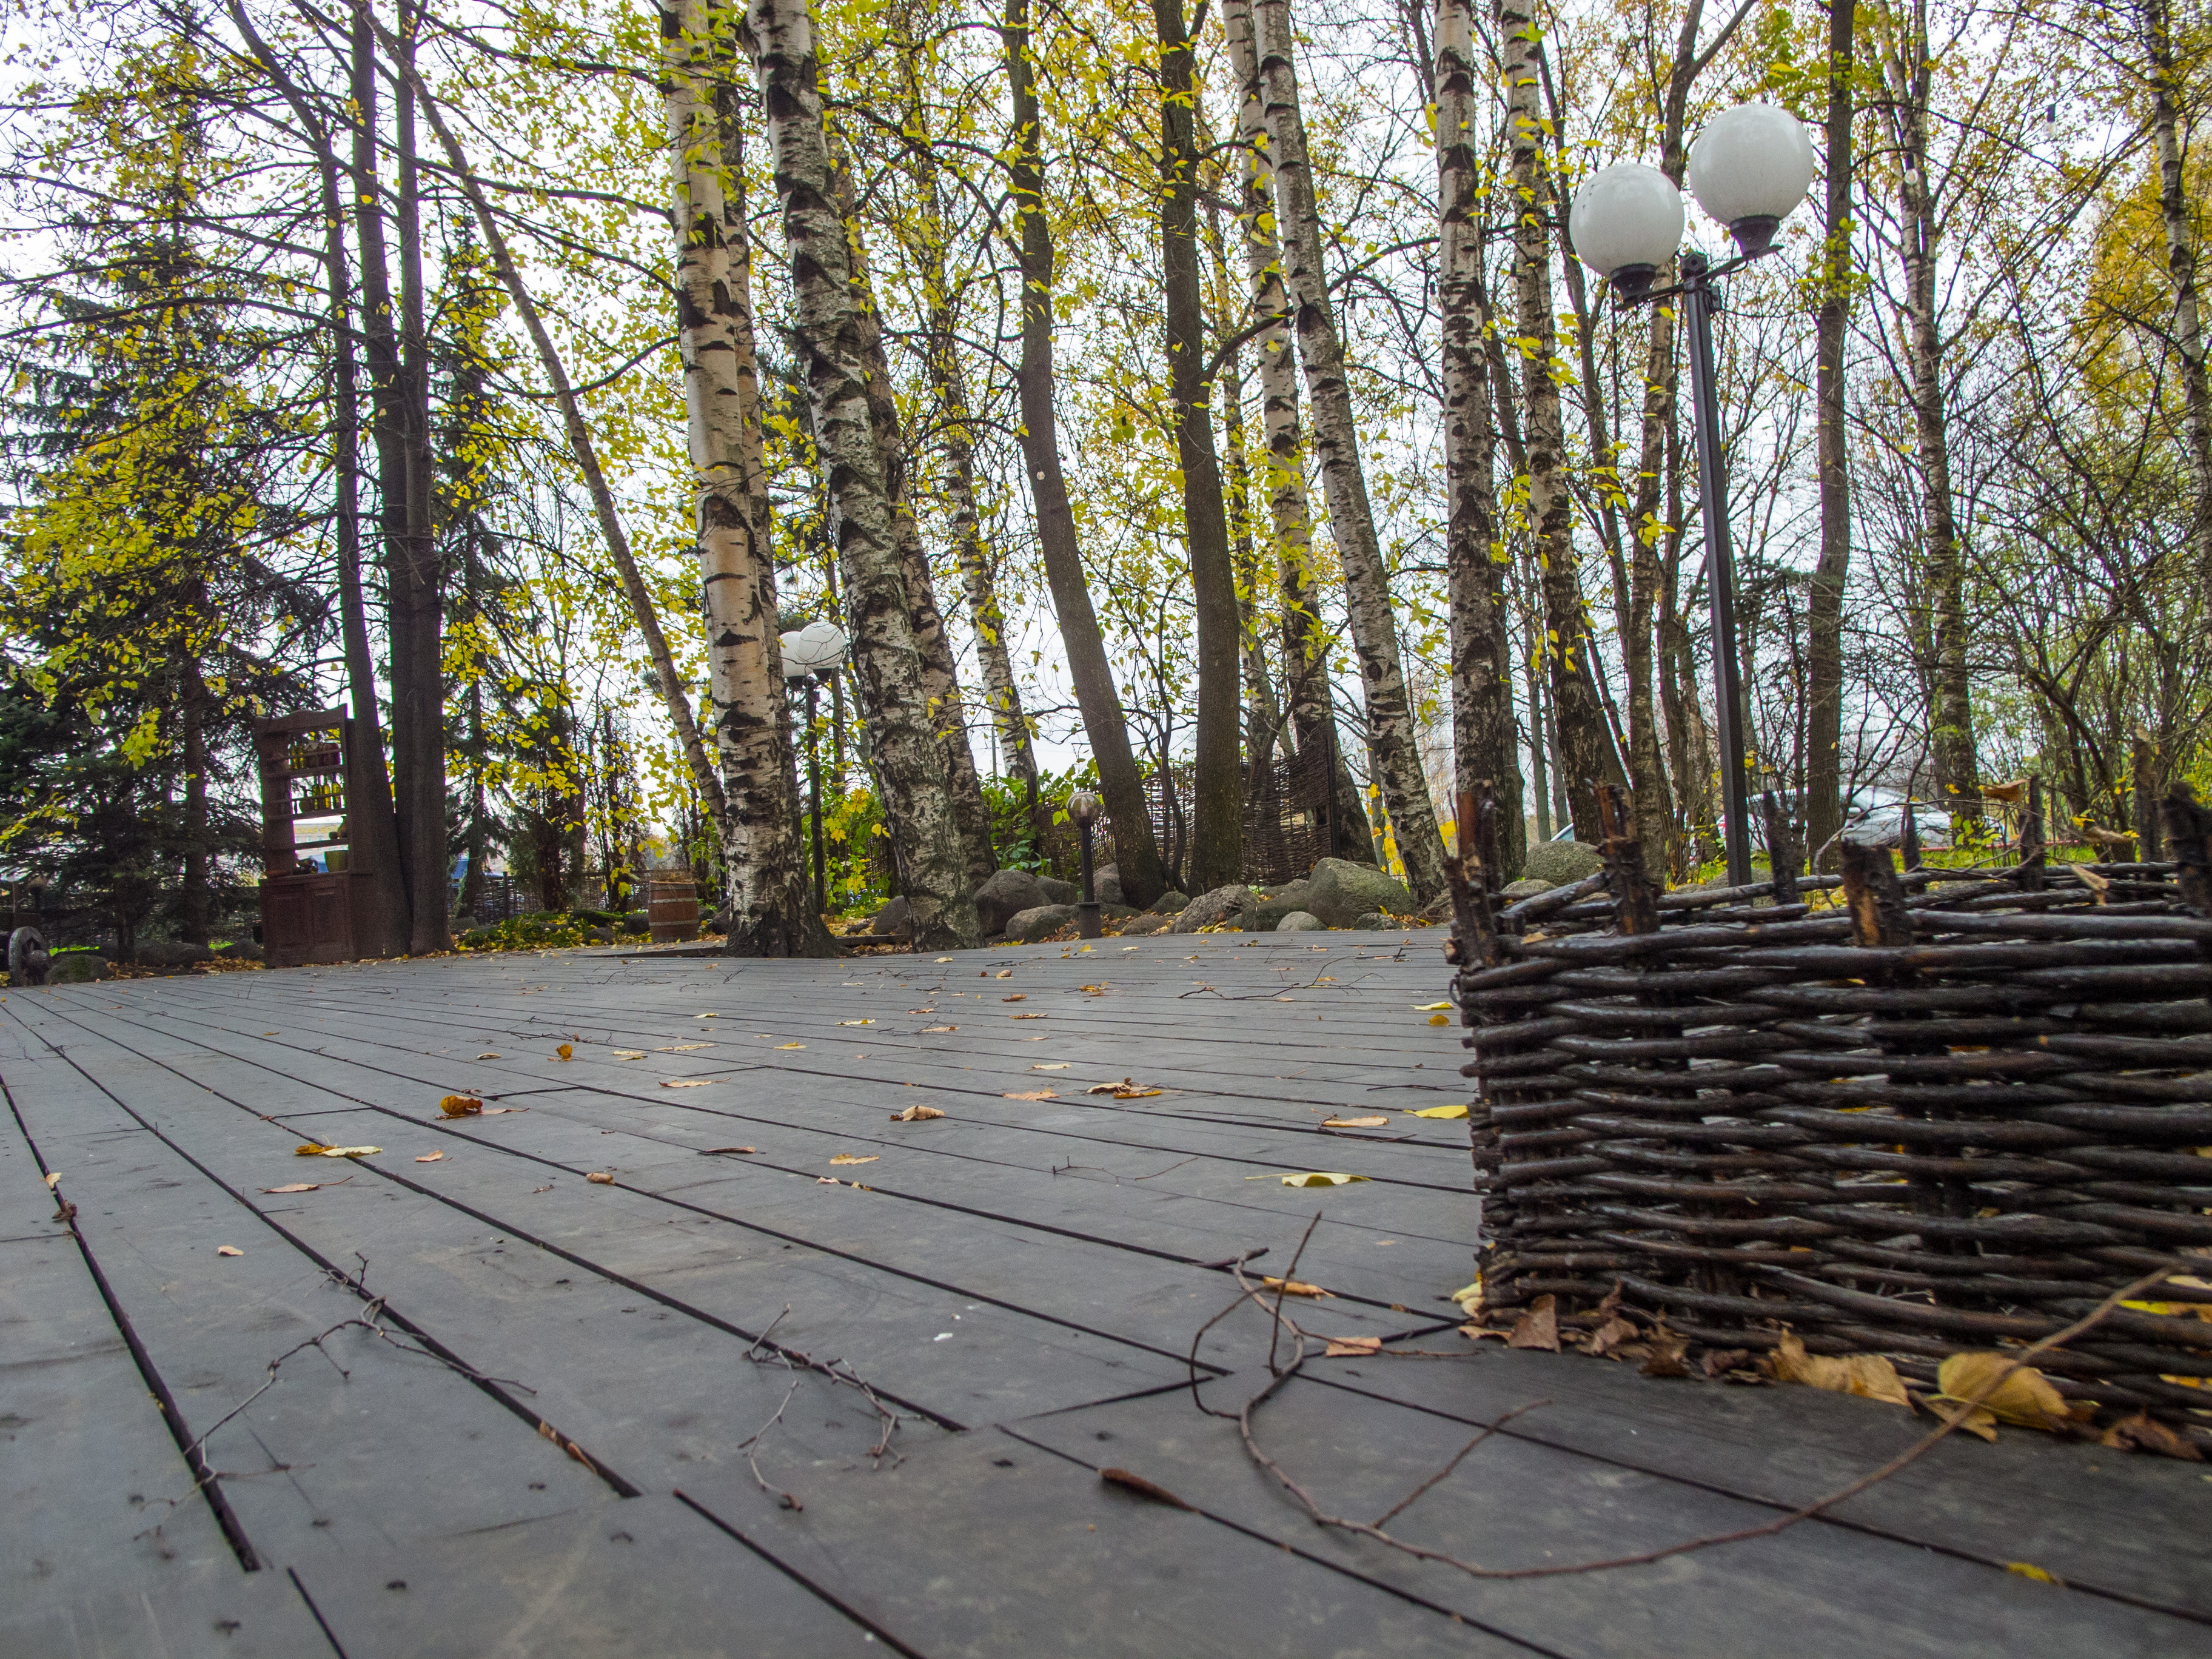
image, tree, natural environment, boardwalk, natural landscape, yellow, walkway, nature reserve, forest, leaf, woody plant, wood, autumn, plant, woodland, state park, landscape, path, trail, branch, park, deciduous, recreation, trunk, road surface, nonbuilding structure